Axis powers

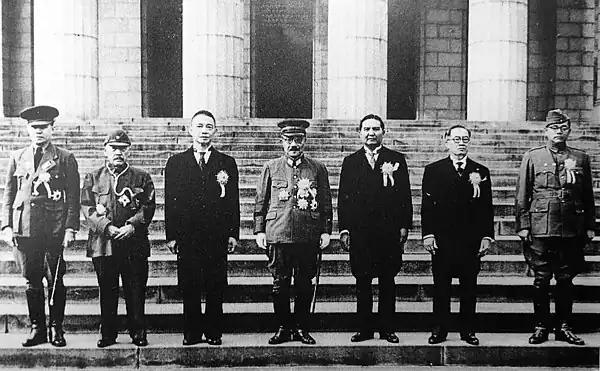
Japan's Prime Minister Hideki Tojo (center) with fellow government representatives of the Greater East Asia Co-Prosperity Sphere. To the left of Tojo, from left to right: Ba Maw from Burma, Zhang Jinghui, Wang Jingwei from China. To the right of Tojo, from left to right, Wan Waithayakon from Thailand, José P. Laurel from the Philippines, and Subhas Chandra Bose from India.

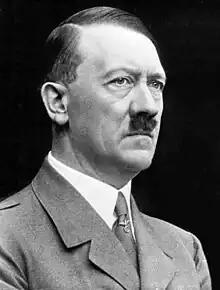
Adolf Hitler, "Führer and Reich Chancellor of the German People", 1933–1945

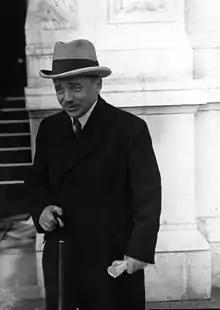
Engelbert Dollfuss, Chancellor of Austria, 1932–1934

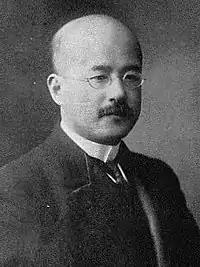
Hideo Kodama, a wartime cabinet minister in the Empire of Japan

The Axis powers, originally called the Rome–Berlin Axis and also Rome–Berlin–Tokyo Axis, was the military coalition which initiated World War II and fought against the Allies. Its principal members were Nazi Germany, Kingdom of Italy and the Empire of Japan. The Axis were united in their far-right positions and general opposition to the Allies, but otherwise lacked comparable coordination and ideological cohesion.